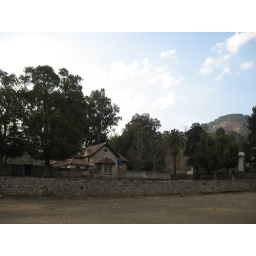
Commandant's House in Abbottabad with brigade circular hill ( Shimla hill ) in the back ground